Huddart Parker

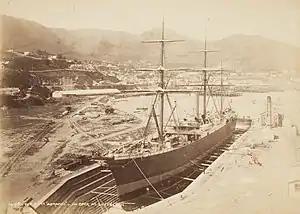
Aorangi, Lyttelton, New Zealand, c. 1894

From 1889 there was a three-way competition between the Union Steam Ship Company of New Zealand, Huddart Parker and the Tasmanian Steam Navigation Company (TSNCo) on the Tasmanian routes (Melbourne–Launceston, Hobart–Melbourne and Hobart–Sydney). The TSNCo did not have other routes to absorb their Tasmanian losses, and was bought out by the USSCo in 1891. The rivalry between the USSCo and Huddart Parker lasted to 1895 despite an earlier agreement in 1893. There was undercutting by cheap fares and steamers shadowing each other from port to port. The USSCo "Rotomahana" and "Mararoa" would sail alongside the "Miowra" and "Warrimoo", with other ships such as "Te Anau" and "Manapouri" sailing before and after thus bracketing the Huddart Parker ships. The 1895 agreement between the two lines pooled the Auckland – Sydney profits and losses; the Melbourne – Launceston profits were divided to the USSCo and to Huddart Parker; and the Sydney–Hobart passenger trade was excluded but the cargo and stock trade was divided to USSCo and to Huddart Parker.